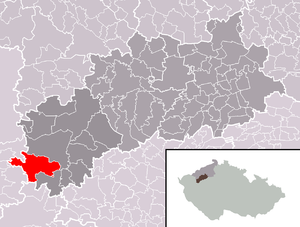
Lubenec est une commune du district de Louny, dans la région d'Ústí nad Labem, en République tchèque. Sa population s'élevait à 1 373 habitants en 2018.